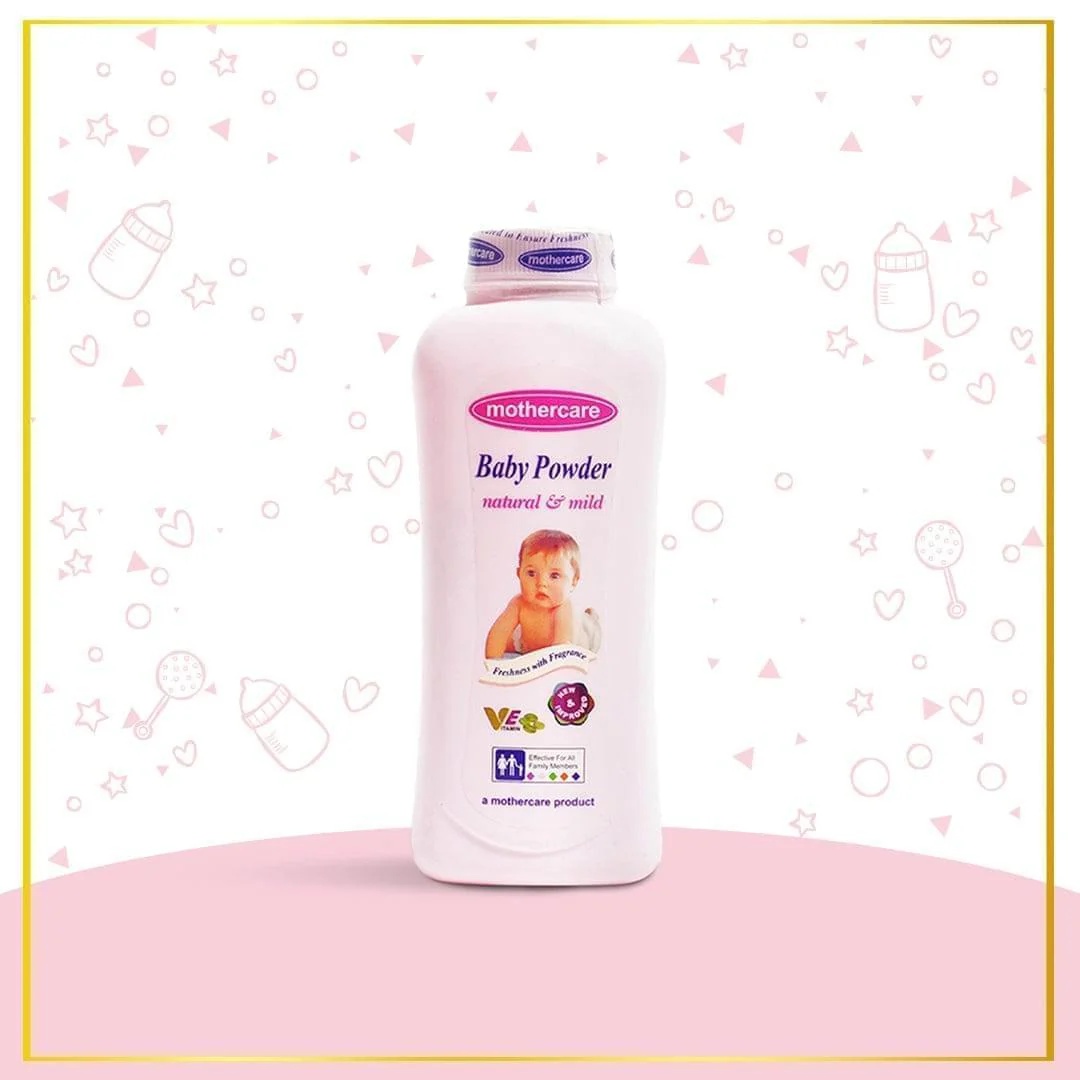
Mothercare Baby Powder Natural
Mothercare Baby Powder Natural is a soft, gentle powder specifically designed to care for your baby's delicate skin. Made with natural ingredients, this powder helps keep your baby feeling fresh and comfortable by absorbing excess moisture and reducing friction, making it perfect for everyday use. Whether used after a bath or during diaper changes, this baby powder is an essential product in your baby care routine. Ingredients: Talc (Natural). Cornstarch Zinc Oxide Fragrance Aluminum Starch Octenylsuccinate Benefits: Keeps Skin Dry Prevents Friction Soothes and protects. Natural Ingredients Soft and Gentle Formula Pleasant Fragrance The product is safe for sensitive skin.
Brand: Mothercare
Category: Baby & Toddler > Baby Health